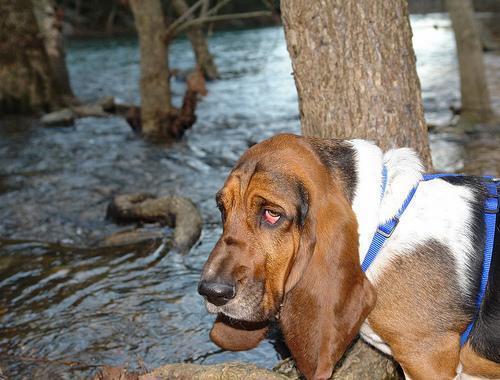
basset hound